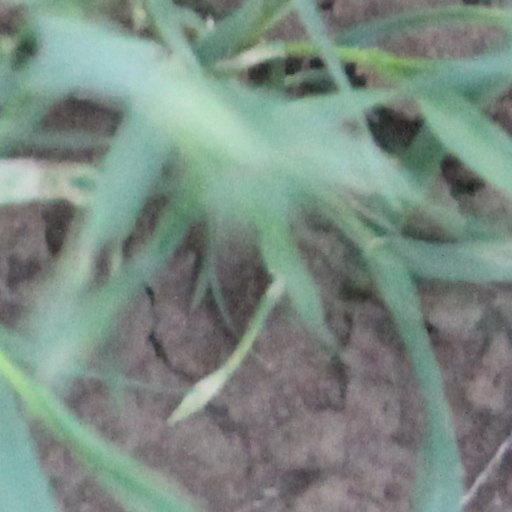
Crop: wheat